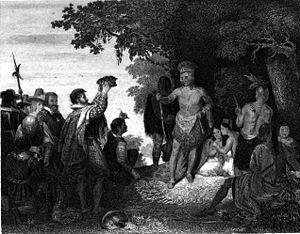
Les Iroquois, connus aussi par l'expression Cinq-Nations ou Cinq Cantons, comprennent effectivement cinq et puis plus tard six nations amérindiennes de langues iroquoiennes, vivant historiquement dans le nord de l'État de New York aux États-Unis, au sud du lac Ontario et du fleuve Saint-Laurent.
Le rôle de la femme iroquoise, important au sein de la famille et dans la communauté iroquoise, est connu grâce aux écrits laissés par les missionnaires jésuites.